Diocese of Churches for the Sake of Others

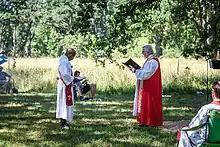
A priest is ordained in the C4SO Diocese in an outdoor service in Portland, Oregon.

C4SO identifies its values as "kingdom, spirit, formation, mission, and sacrament." Hunter has described the diocese as being "thoroughly committed to orthodox Christianity" and "equally committed to figuring out how to live that out winsomely and truthfully, without engaging in culture wars constantly." In his 2011 memoir "The Accidental Anglican", Hunter describes a "church for the sake of others" as one that "kept its focus on those without faith" and, "following the footsteps of Jesus, stayed in conversation with contemporary seekers."